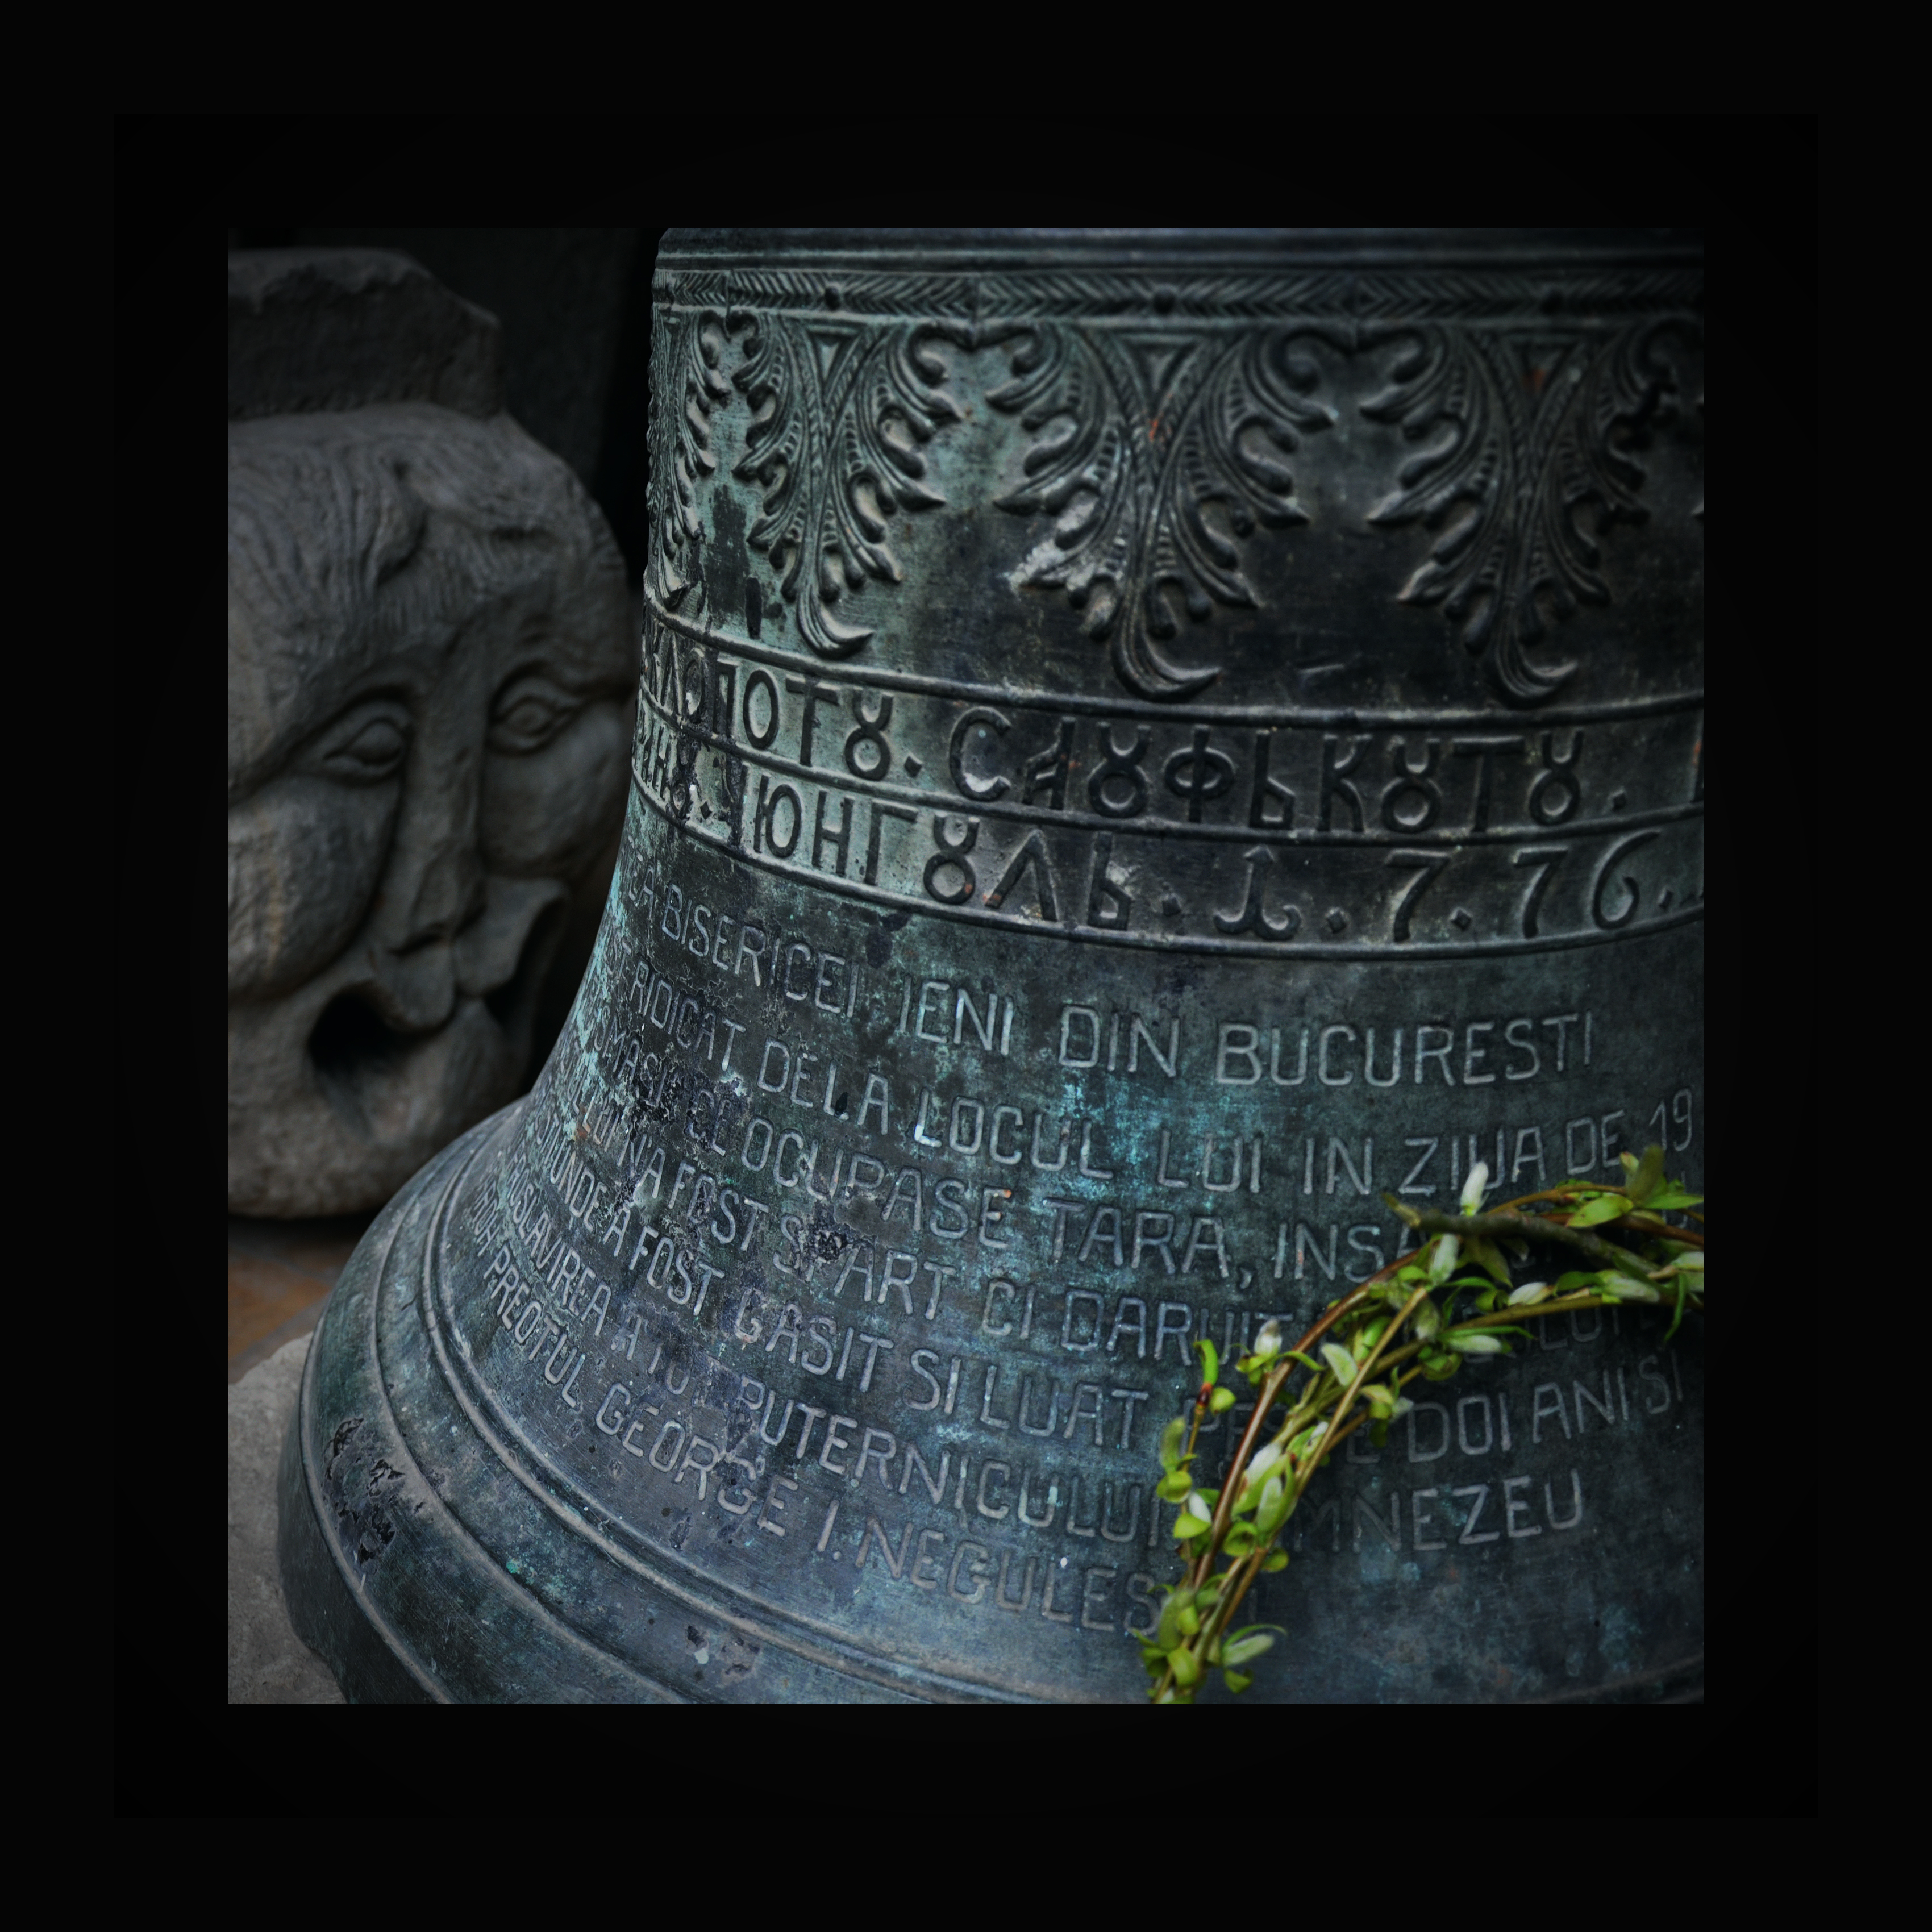
architecture, photography, building, photo, bell, europe, religion, church, christian, musical instrument, photos, religious, de, courtyard, monastery, churches, fotografie, christianity, romana, orthodox, eastern, romania, bucharest, convent, bor, biserica, arhitectura, orthodoxy, romanian, ortodoxa, ortodox, manastire, ortodoxia, ortodoxie, ecclesiastical, bisericeasc, cladire, edificiu, clopot, bucuresti, curte, stavro, lapidarium, palmsunday, stavropoleos, cre tinism, cre tin